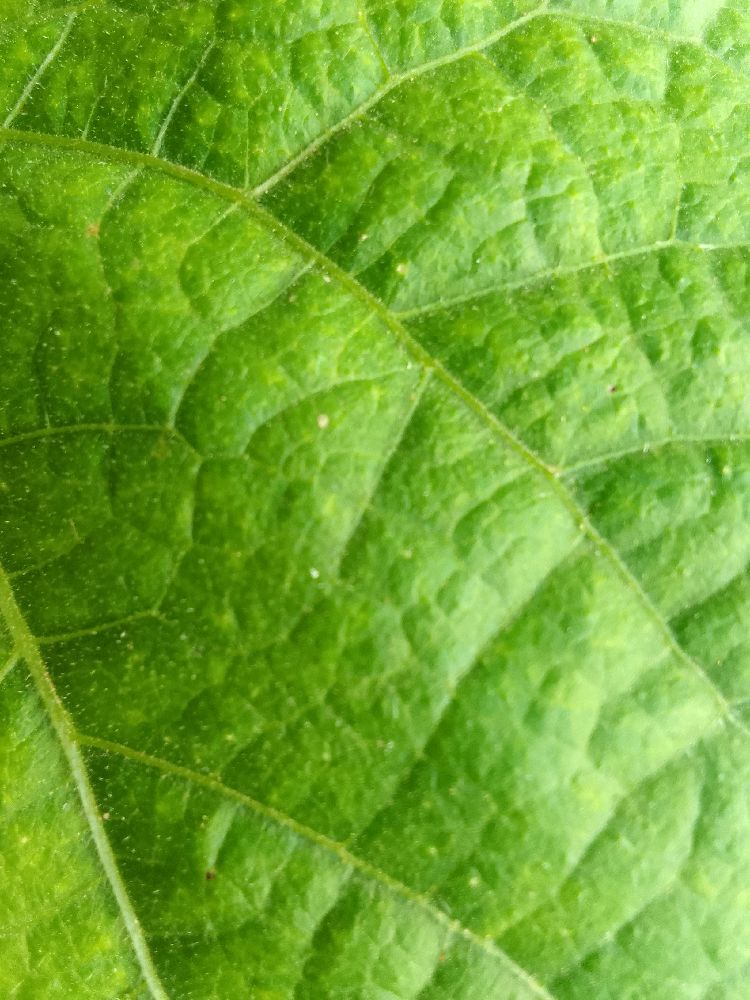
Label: healthy